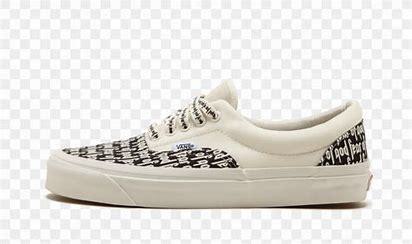
Brand: Vans
Model: Era 95 DX